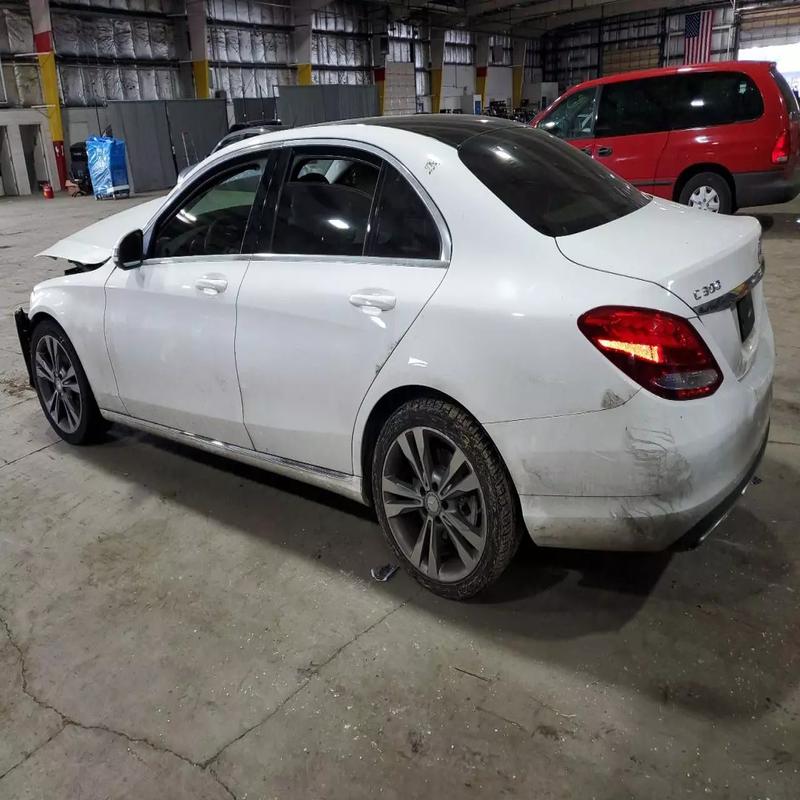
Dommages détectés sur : capot, aile arrière gauche, pare-choc arrière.
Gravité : mineur